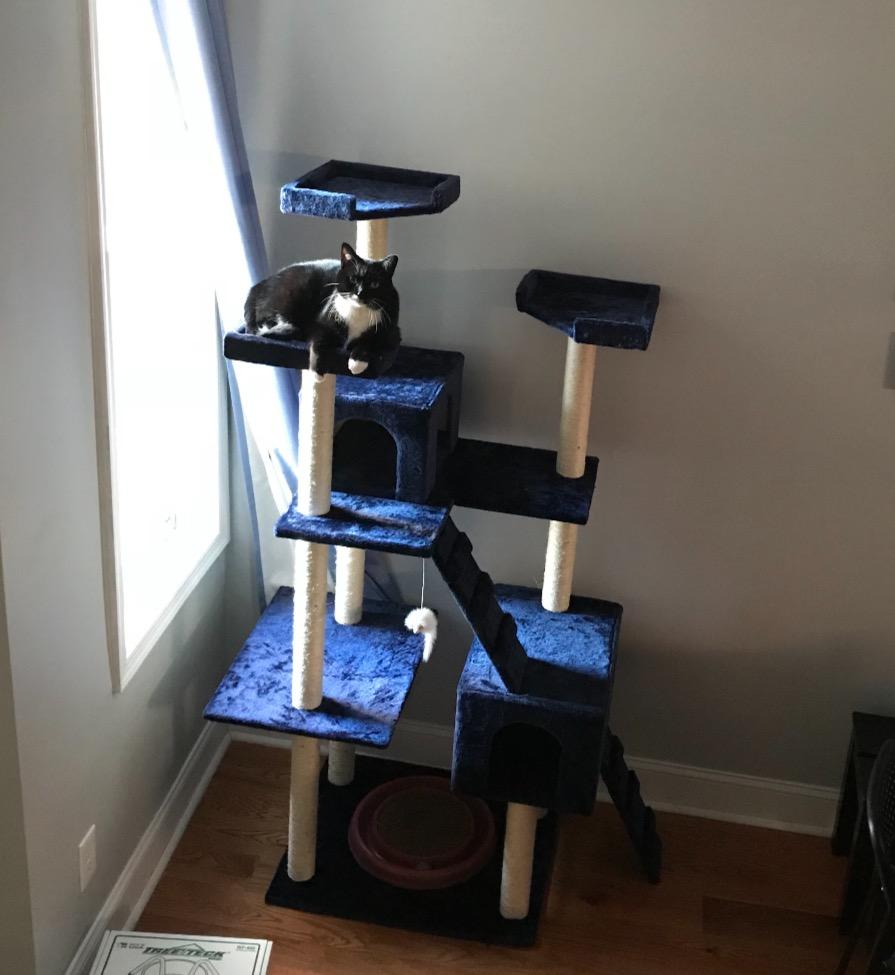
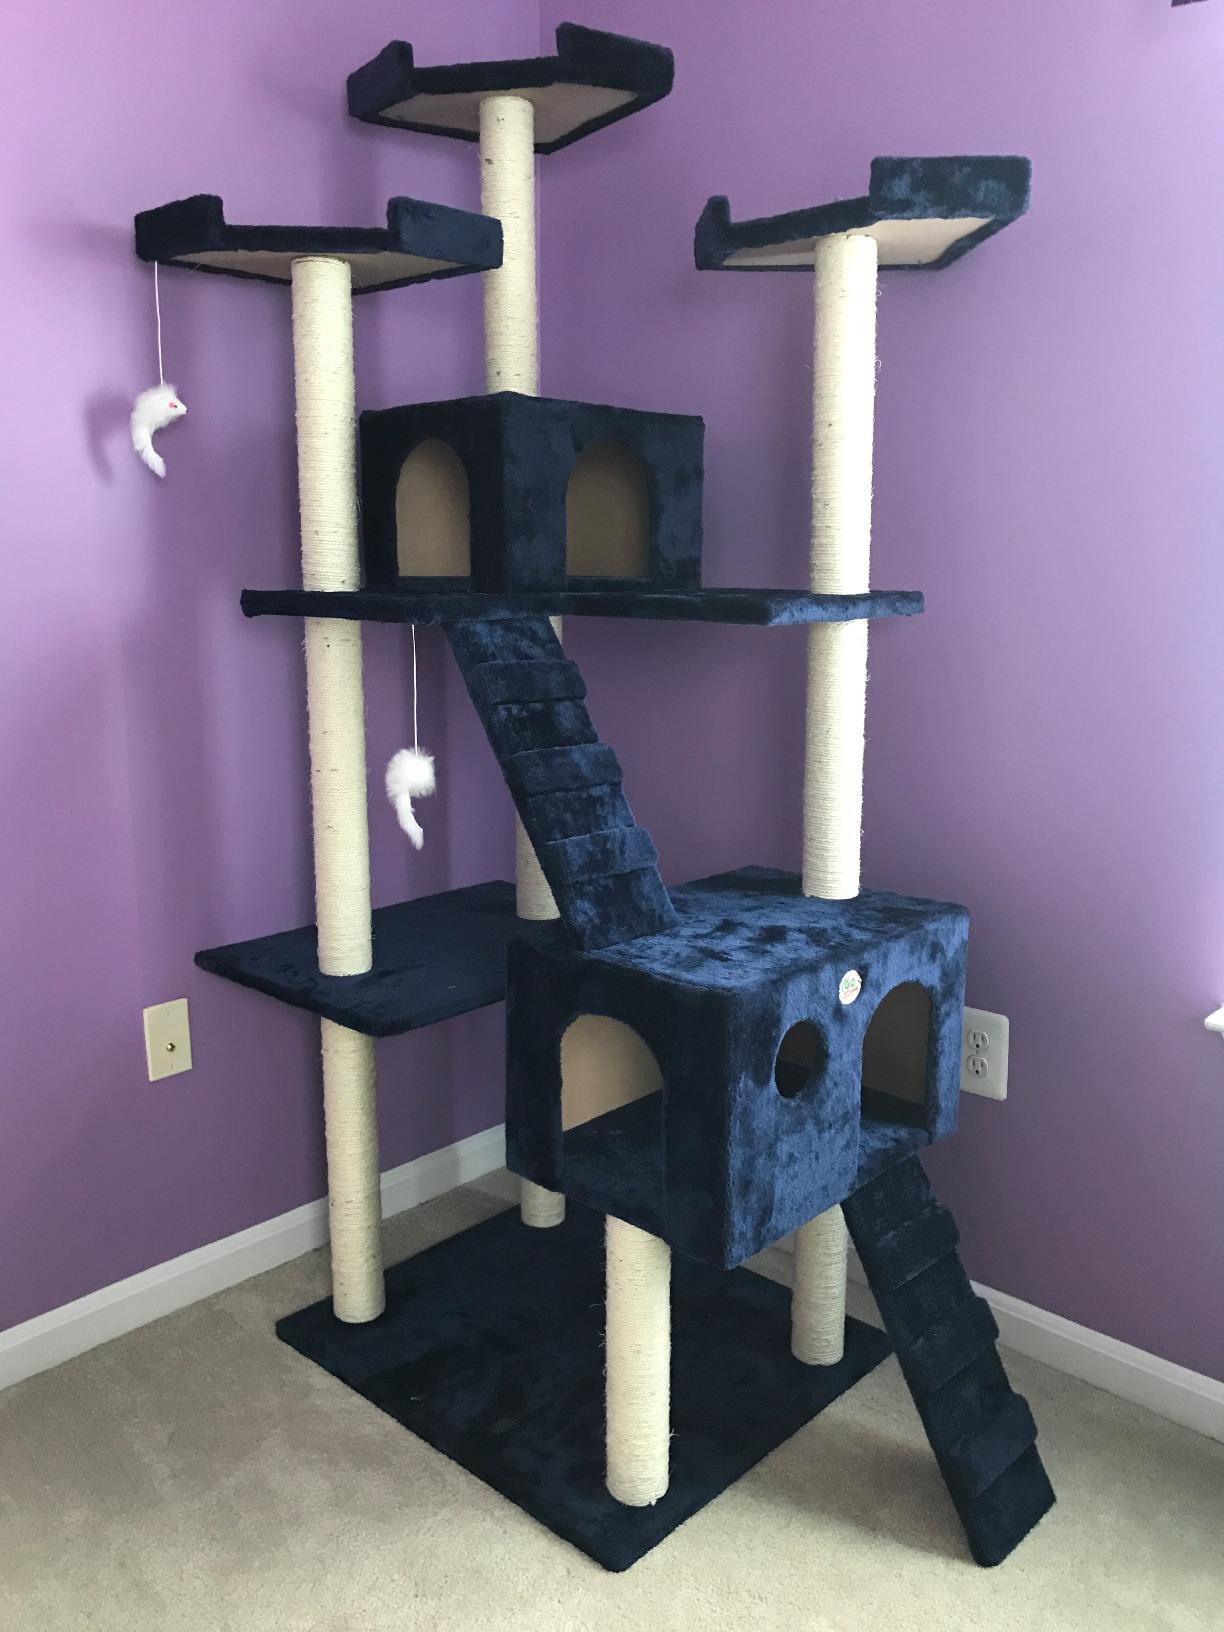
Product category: items_cat tree
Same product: yes